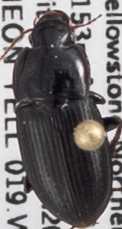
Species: Harpalus opacipennis
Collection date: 2018-07-12
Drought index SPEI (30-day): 0.662
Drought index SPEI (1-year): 2.09
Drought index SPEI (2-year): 0.992